Botswana Police Service

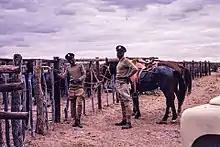
Two Botswanan mounted police officers in 1970s era khaki uniform.

In 1965 following the independence of Botswana the "Botswana Police Force", was formed and in 1971 the first female police constables were recruited. In 1977 in a reversal of earlier policy and in response to growing threats to Botswana's security, the Botswana Defence Force was formed. In 2009 the Botswana police force subsumed the Botswana local police to create the "Botswana Police Service". The modern Botswana police service is an armed police service of 8500 officers, including 2000 female officers . Botswana Police Service runs a police college near Otse village.